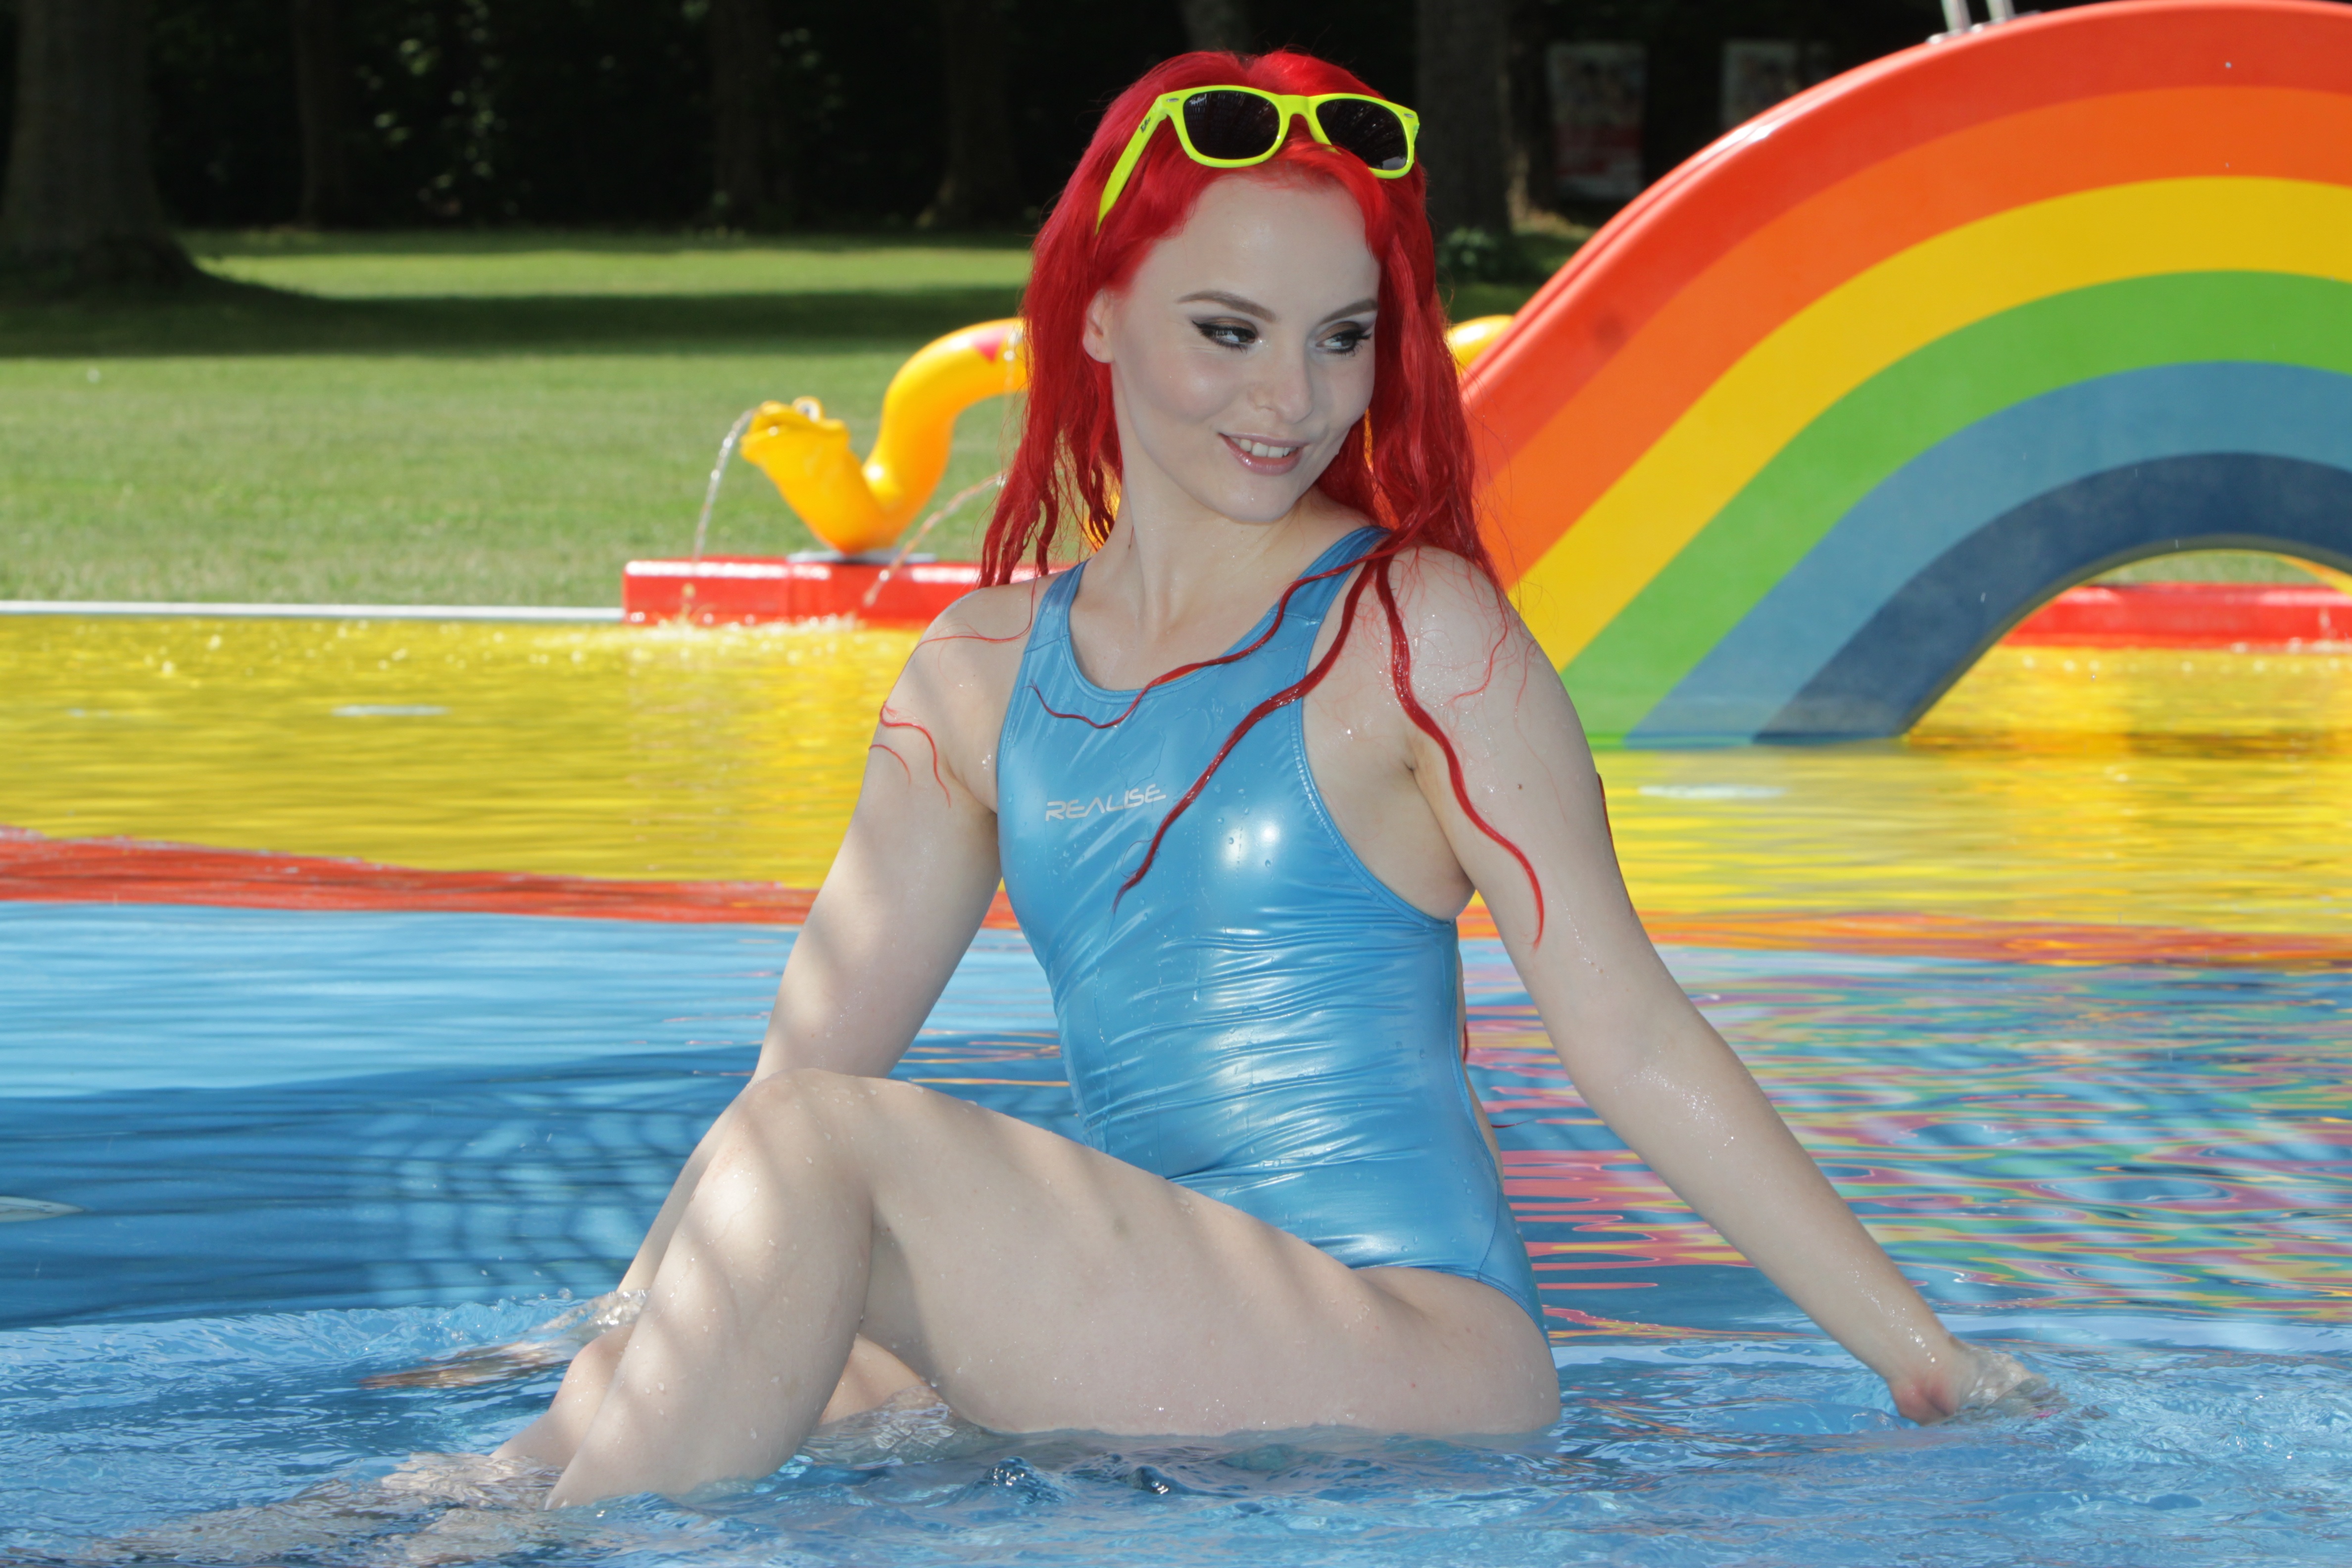
sun, summer, pool, swimming pool, clothing, swimming, theme park, sports, sunglasses, swimsuit, water park, basin, costume